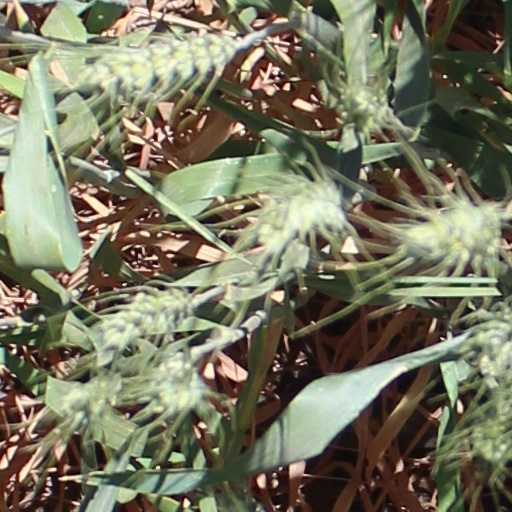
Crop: wheat